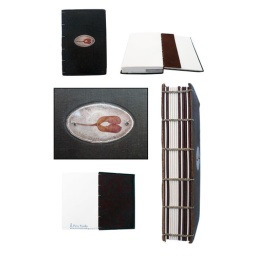
*Old black book covers. *Oval cutout for mica window over pressed maple wings. *Coptic Binding. *Eggplant Tibetan Cloud Paper